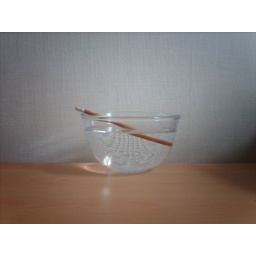
Pencil in bowl of water